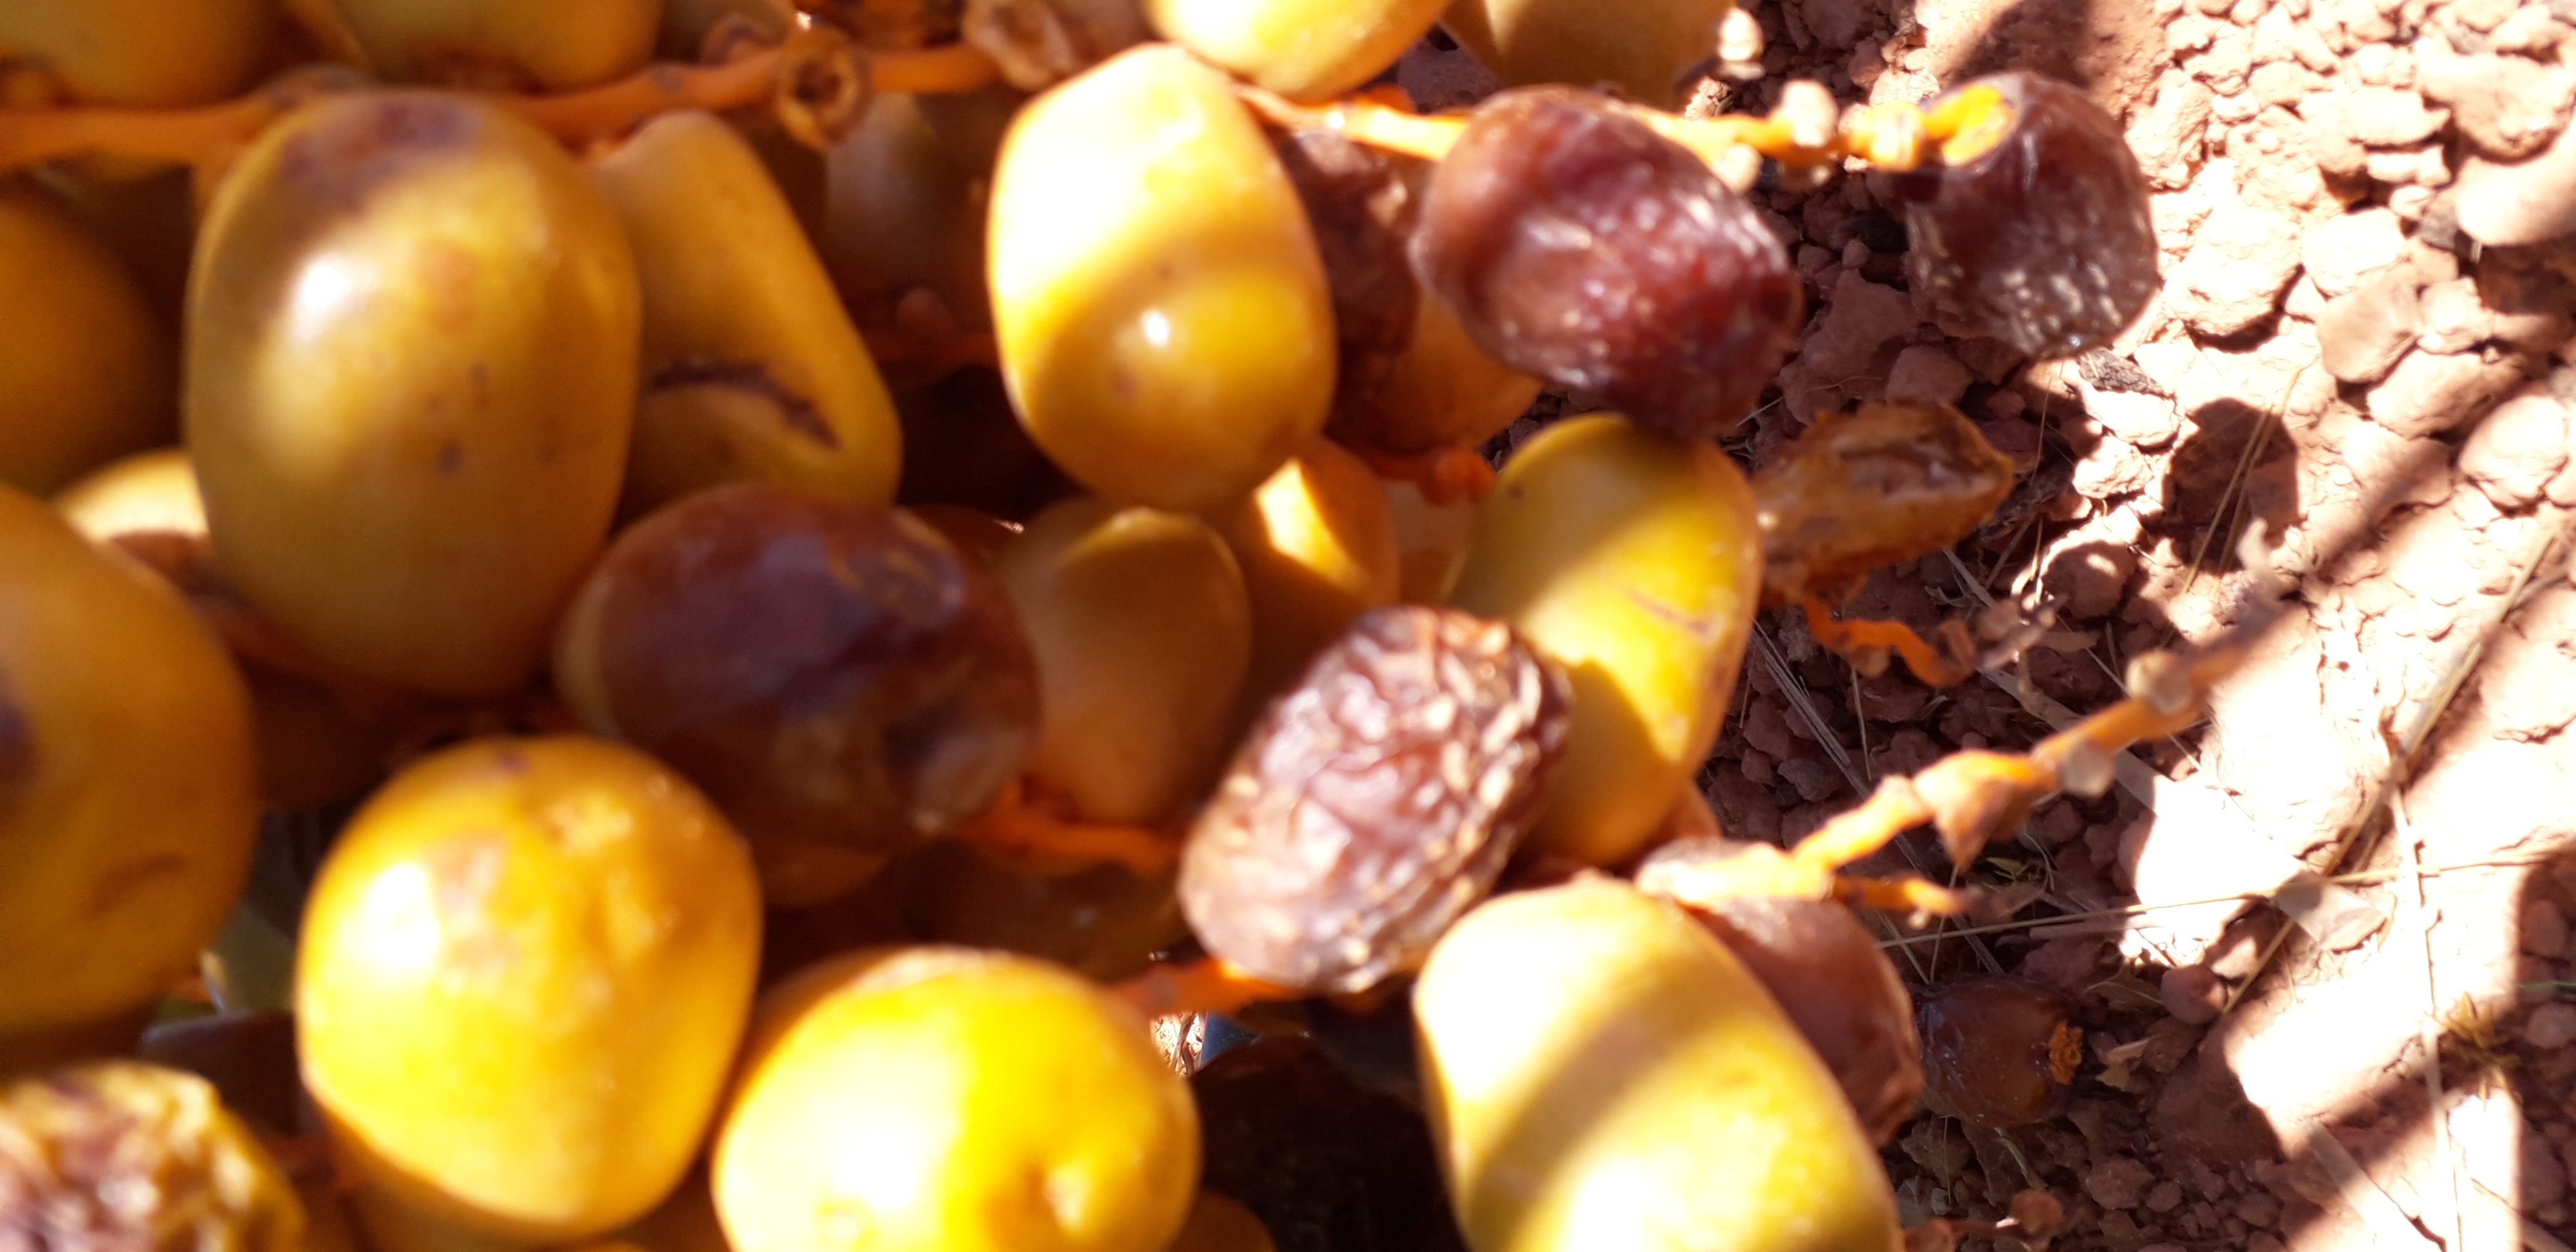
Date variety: Boufagous